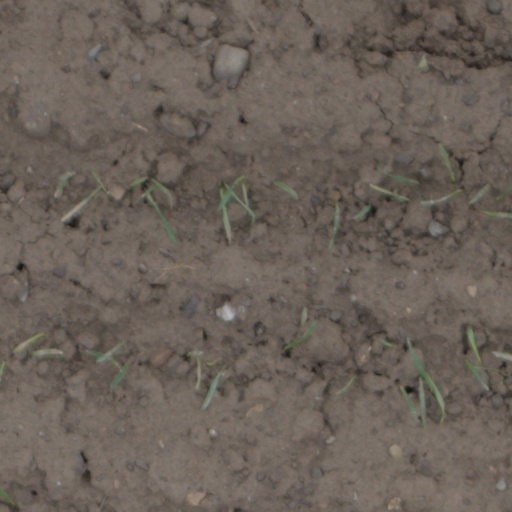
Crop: wheat